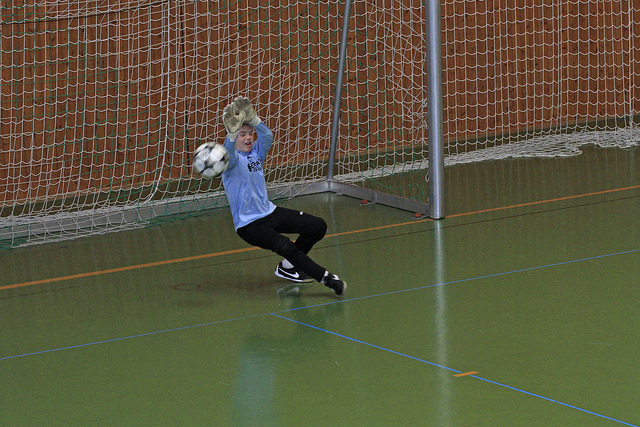
một thủ môn đang ngã người để chặn quả bóng ở trước khung thành